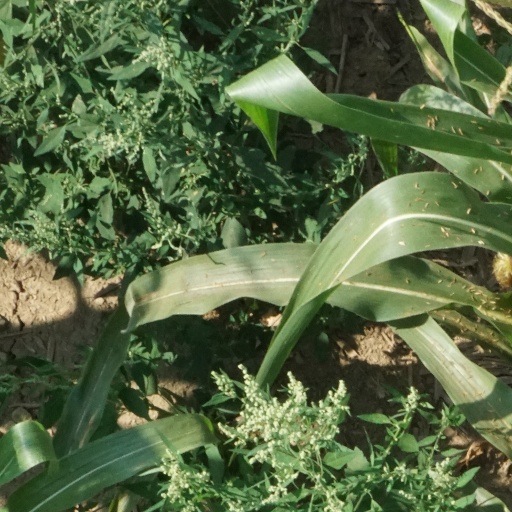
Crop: maize; corn